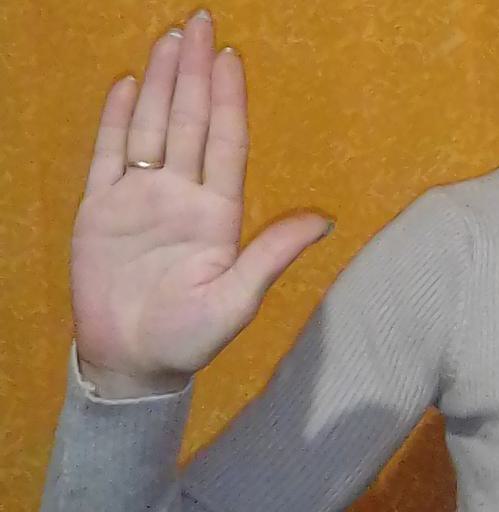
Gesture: stop